Tunis

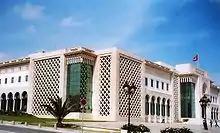
City Hall

Tunis is located in north-eastern Tunisia on the Lake of Tunis, and is connected to the Mediterranean sea's Gulf of Tunis by a canal which terminates at the port of La Goulette/Halq al Wadi. The ancient city of Carthage is located just north of Tunis along the coastal part. The city lies on a similar latitude as the southernmost points of Europe.